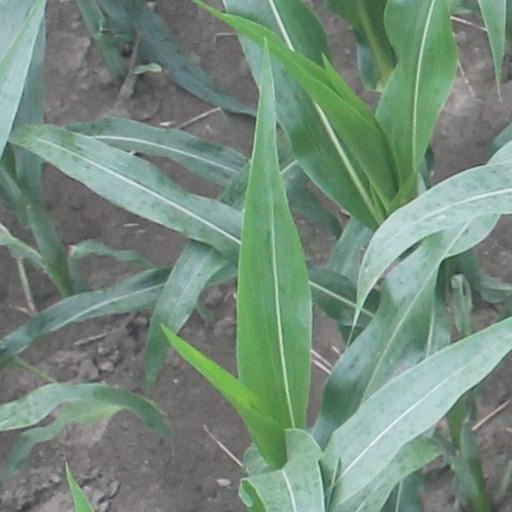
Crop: maize; corn